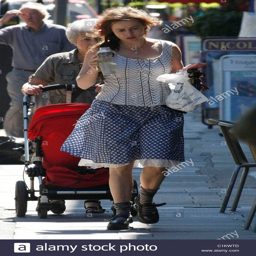
actor walks down a street dressed for the summer in her